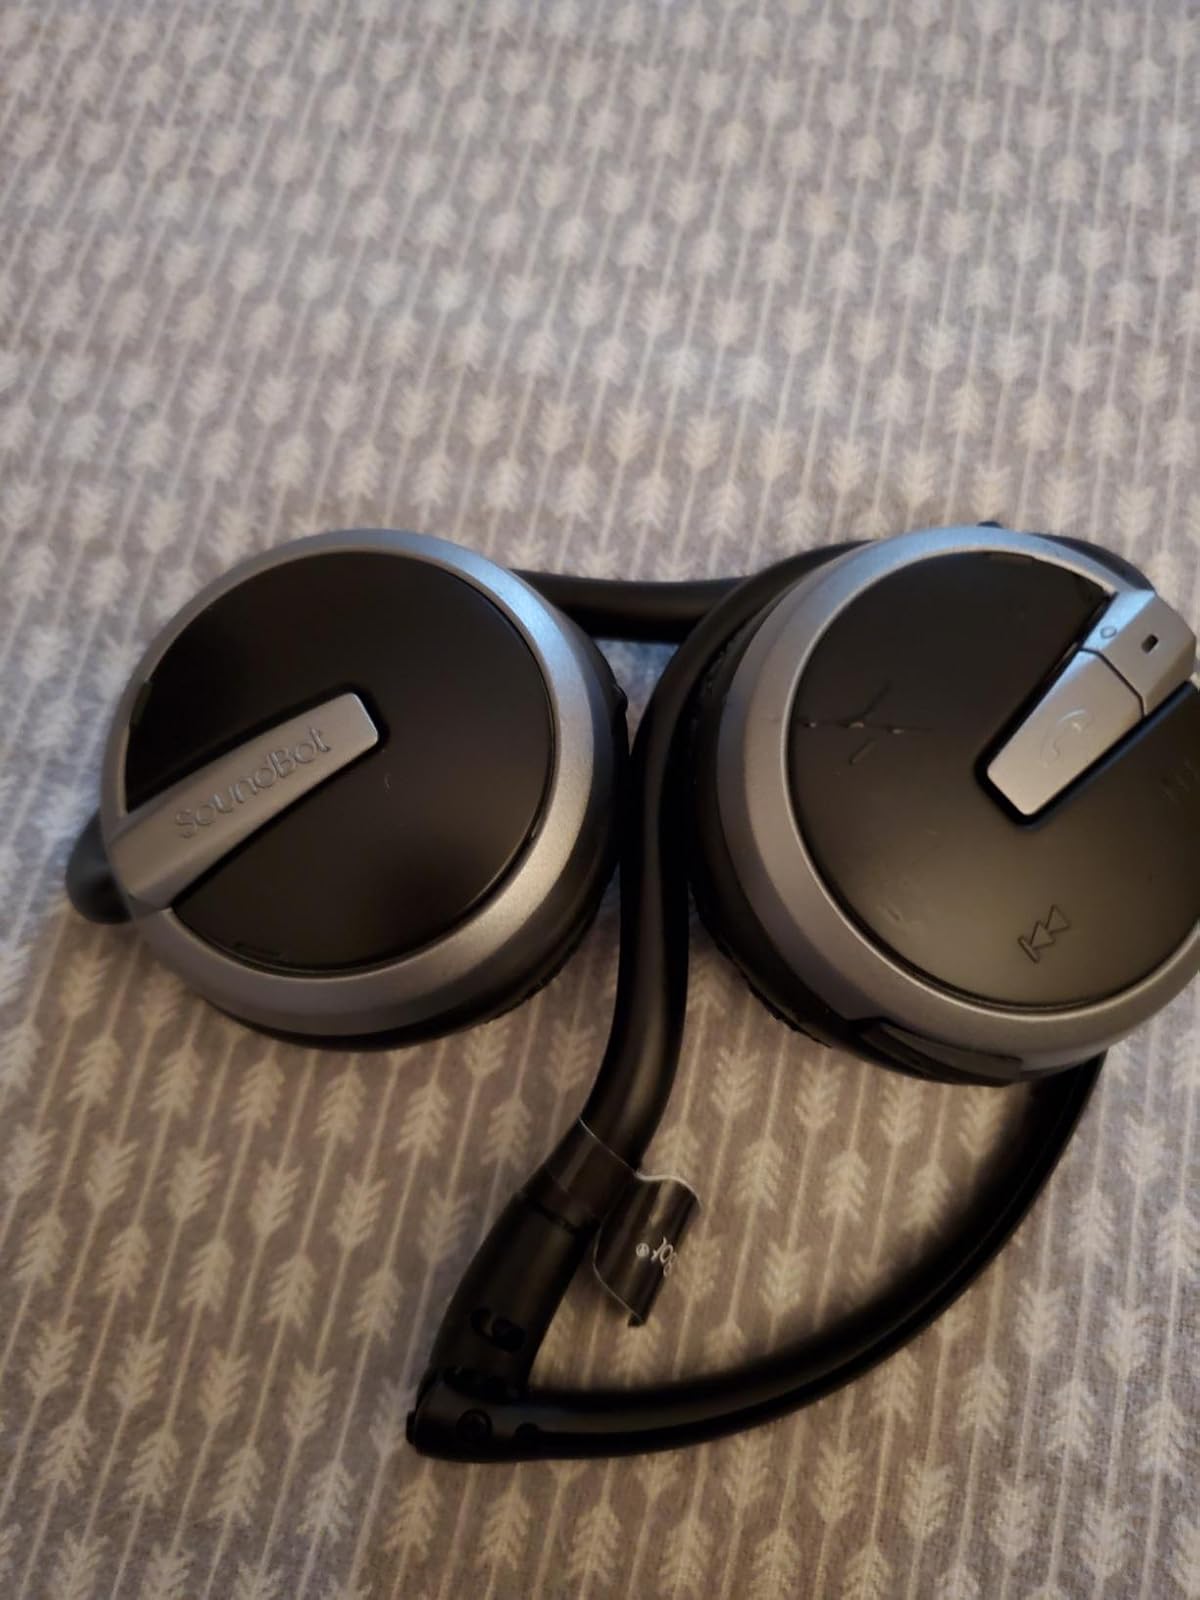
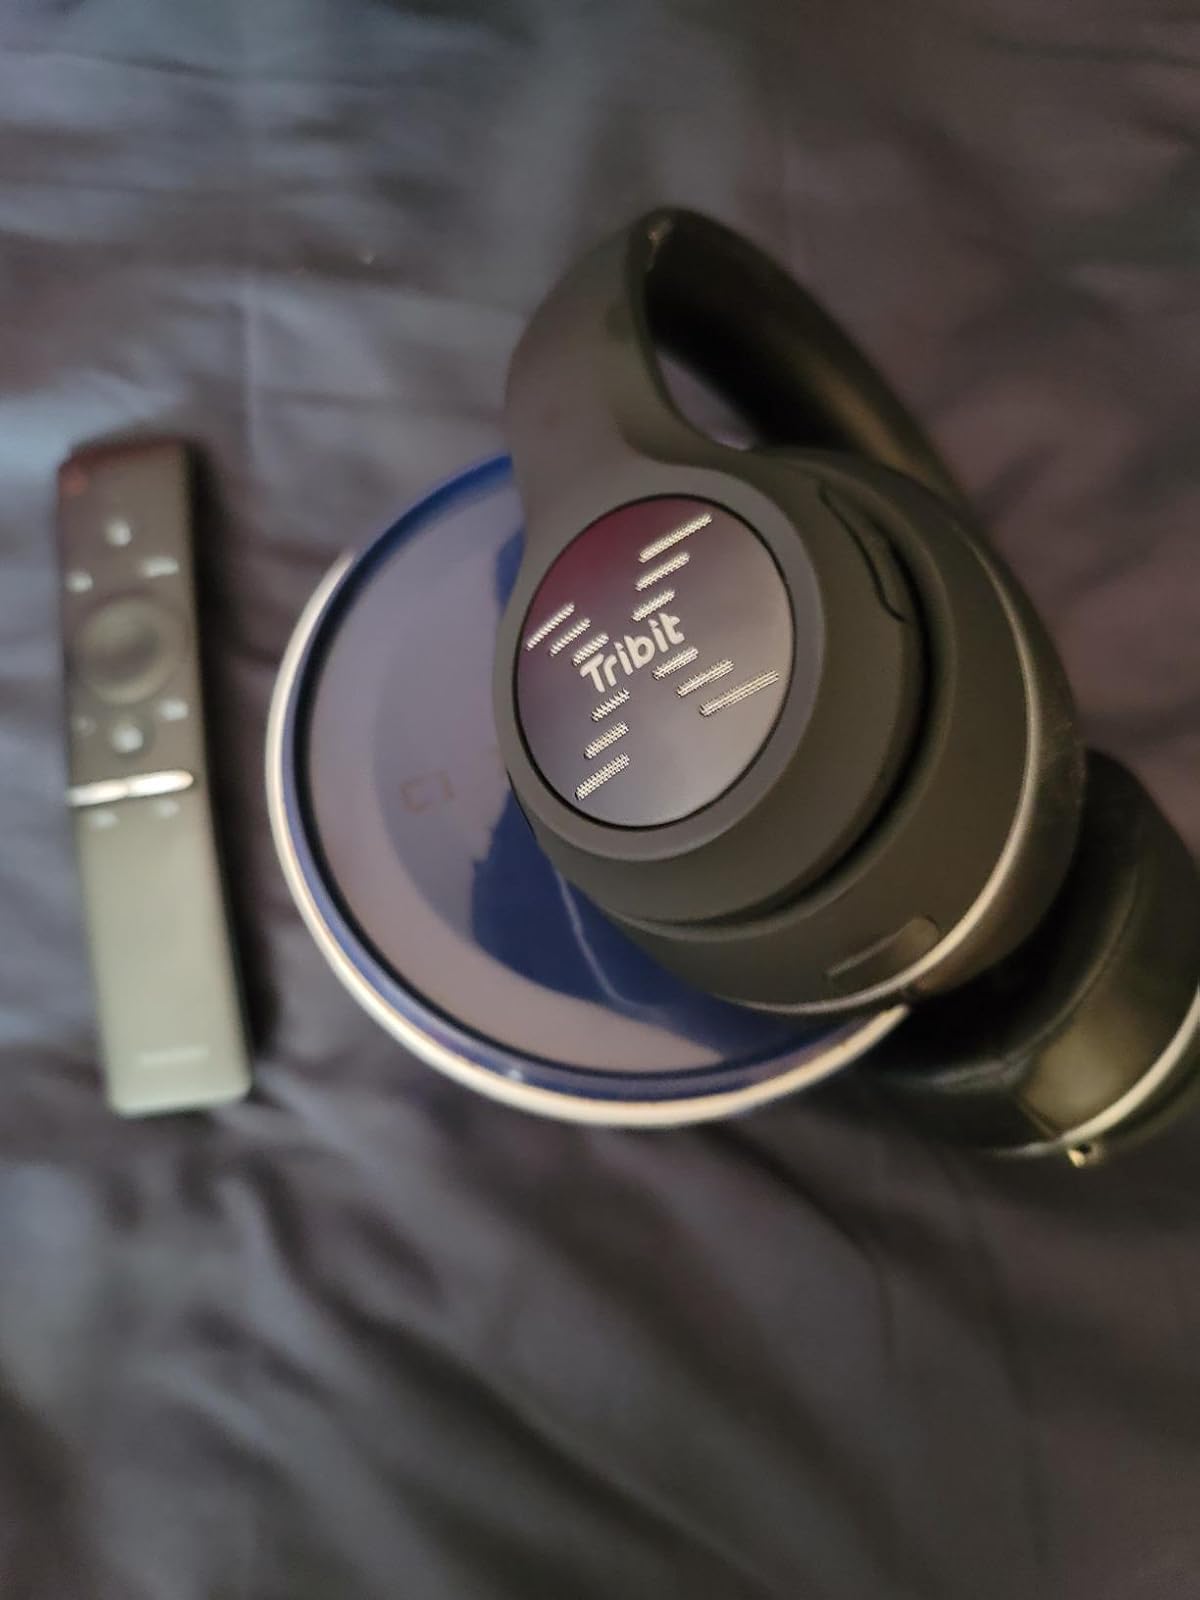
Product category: headphones
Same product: no